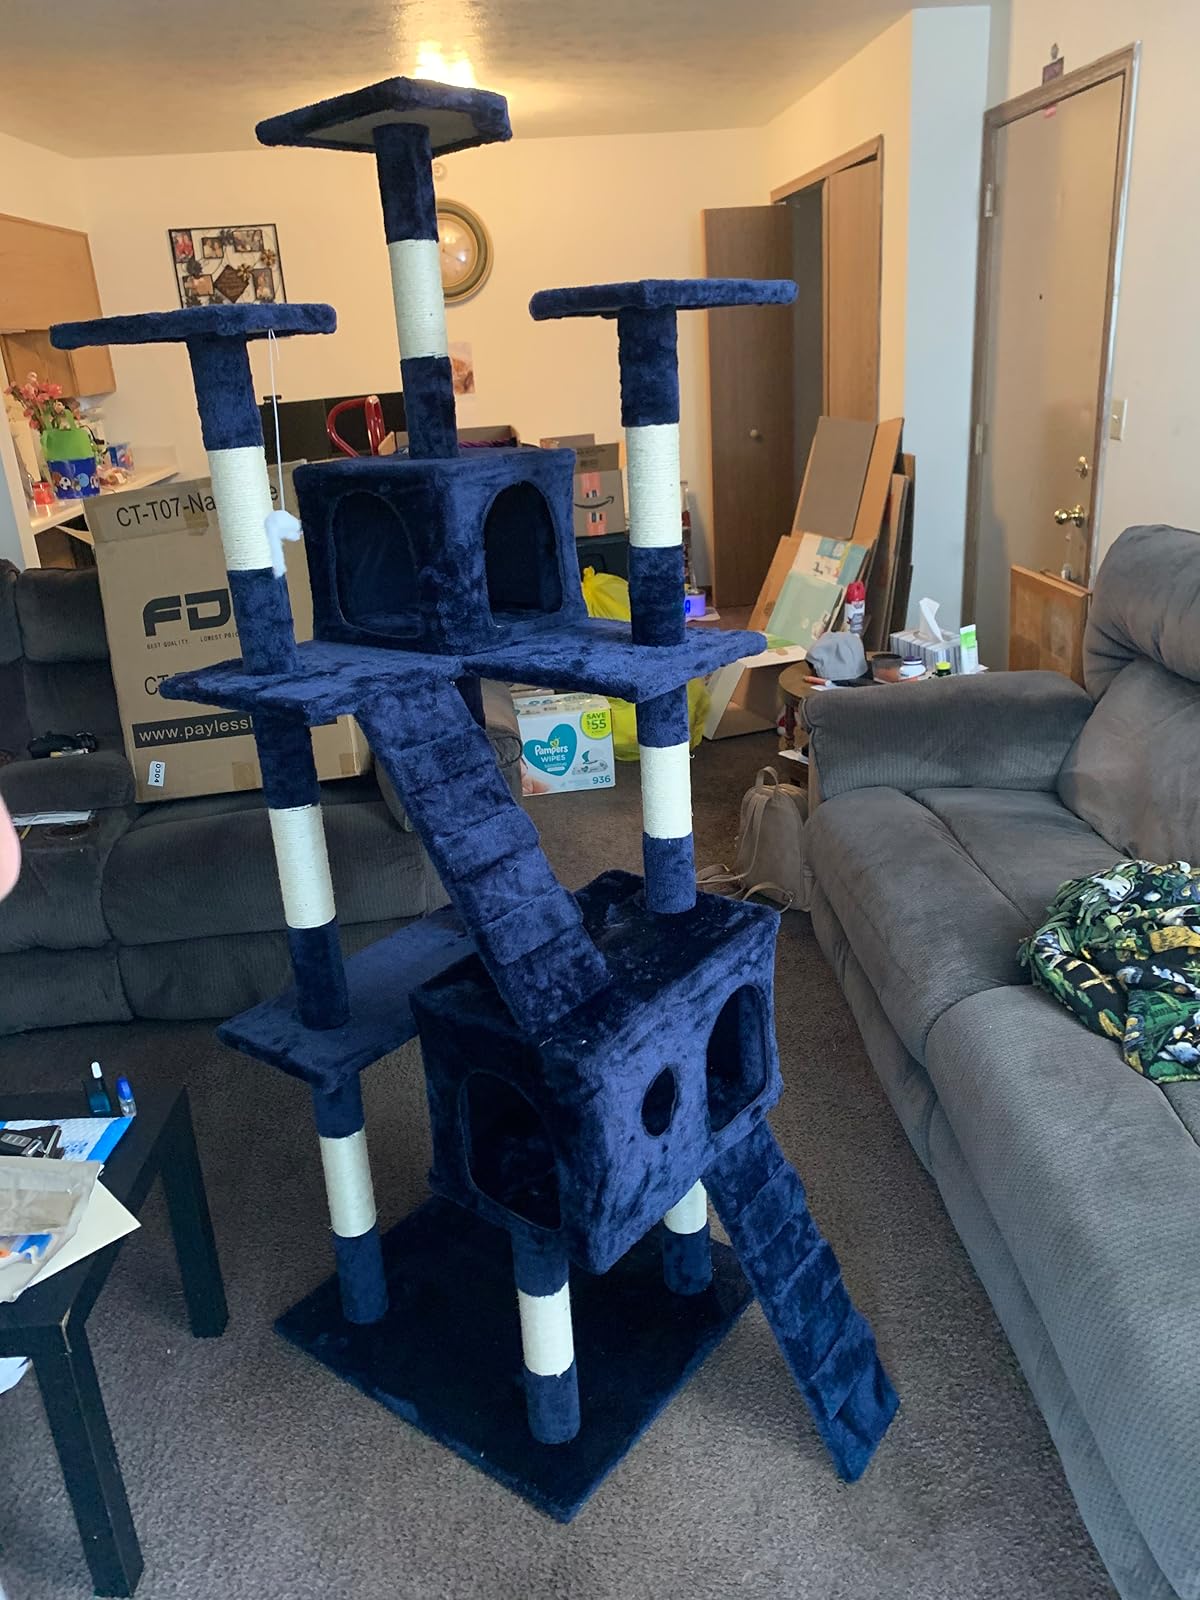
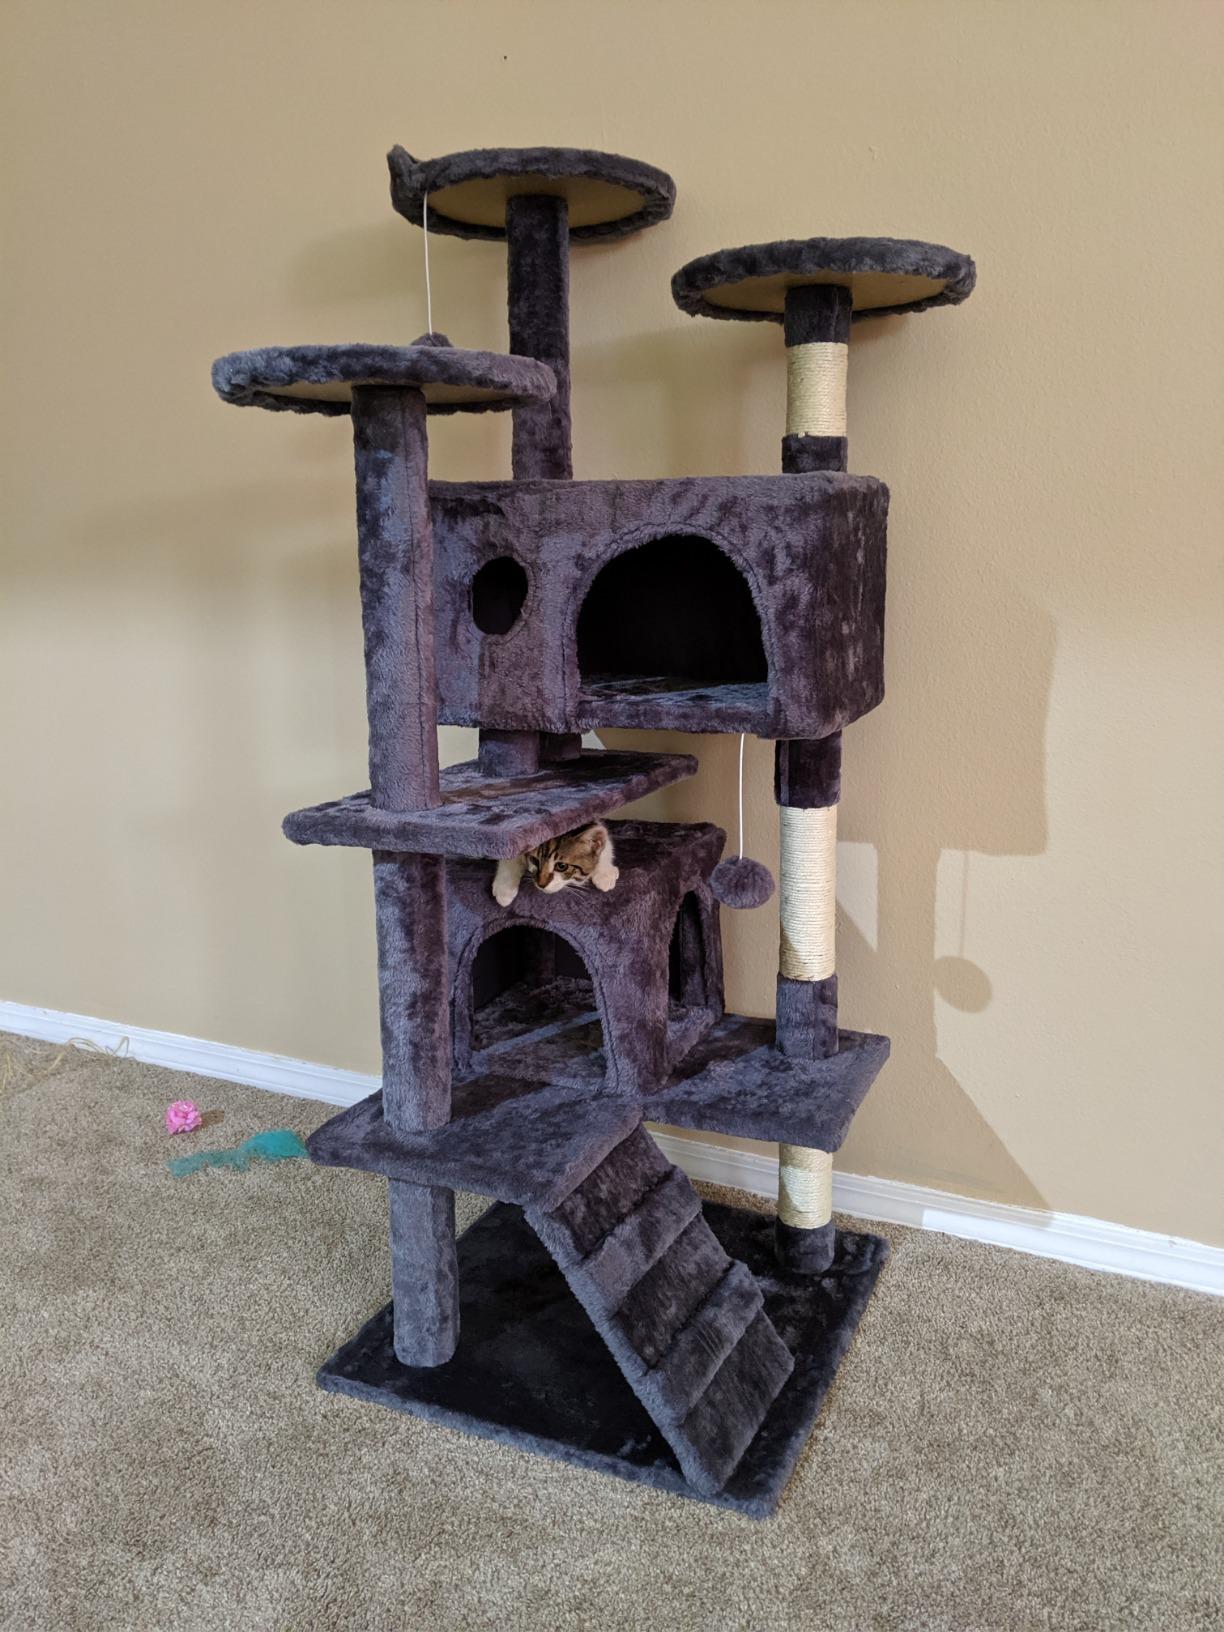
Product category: items_cat tree
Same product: no